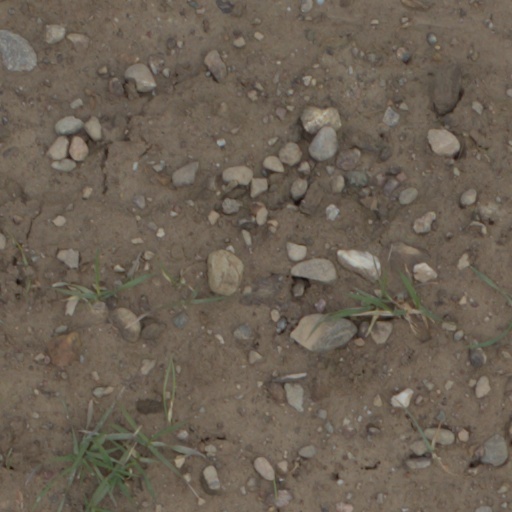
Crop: wheat